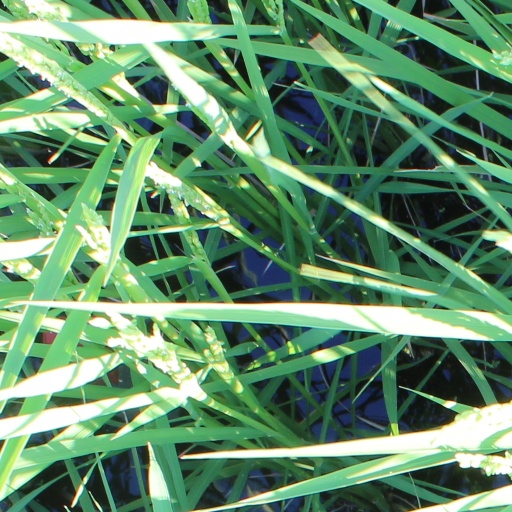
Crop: rice